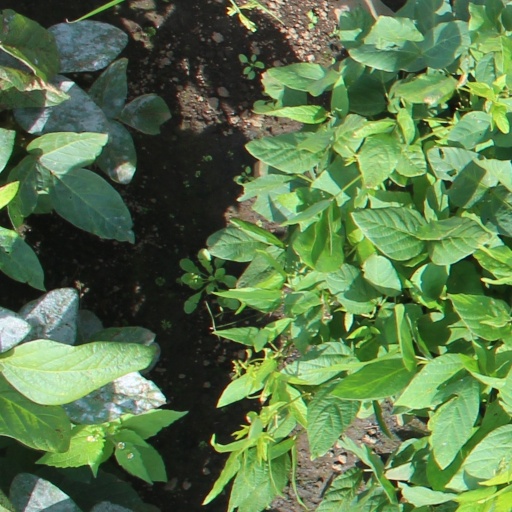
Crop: soybean